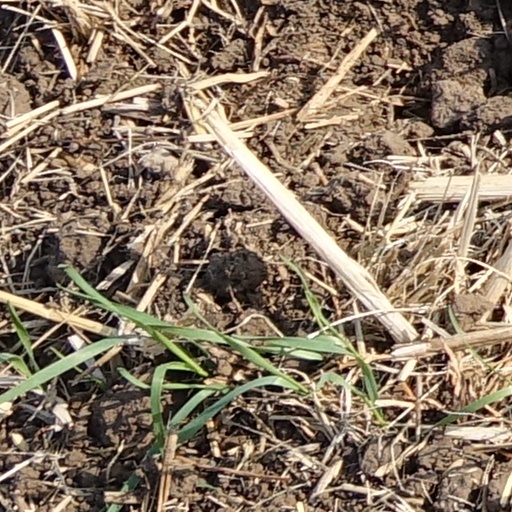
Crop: wheat